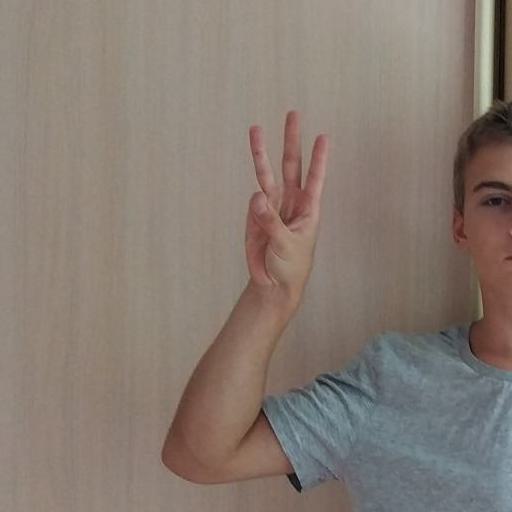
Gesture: three